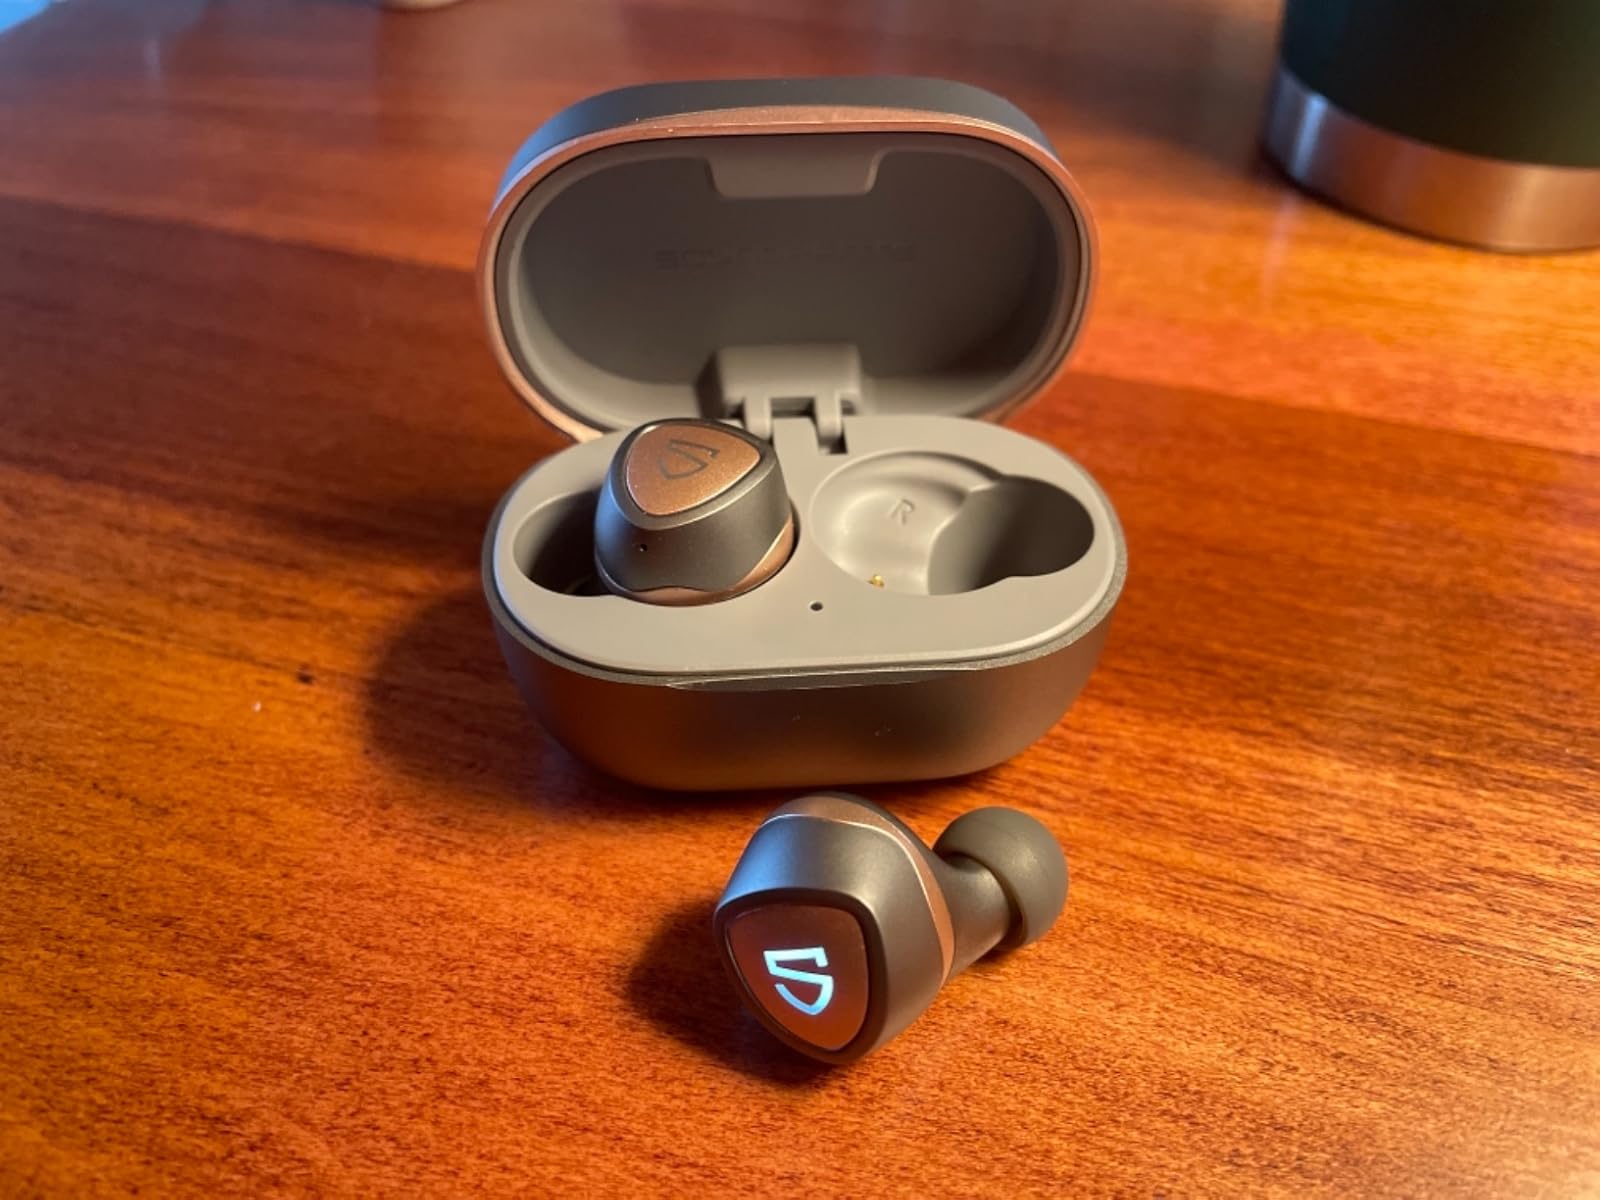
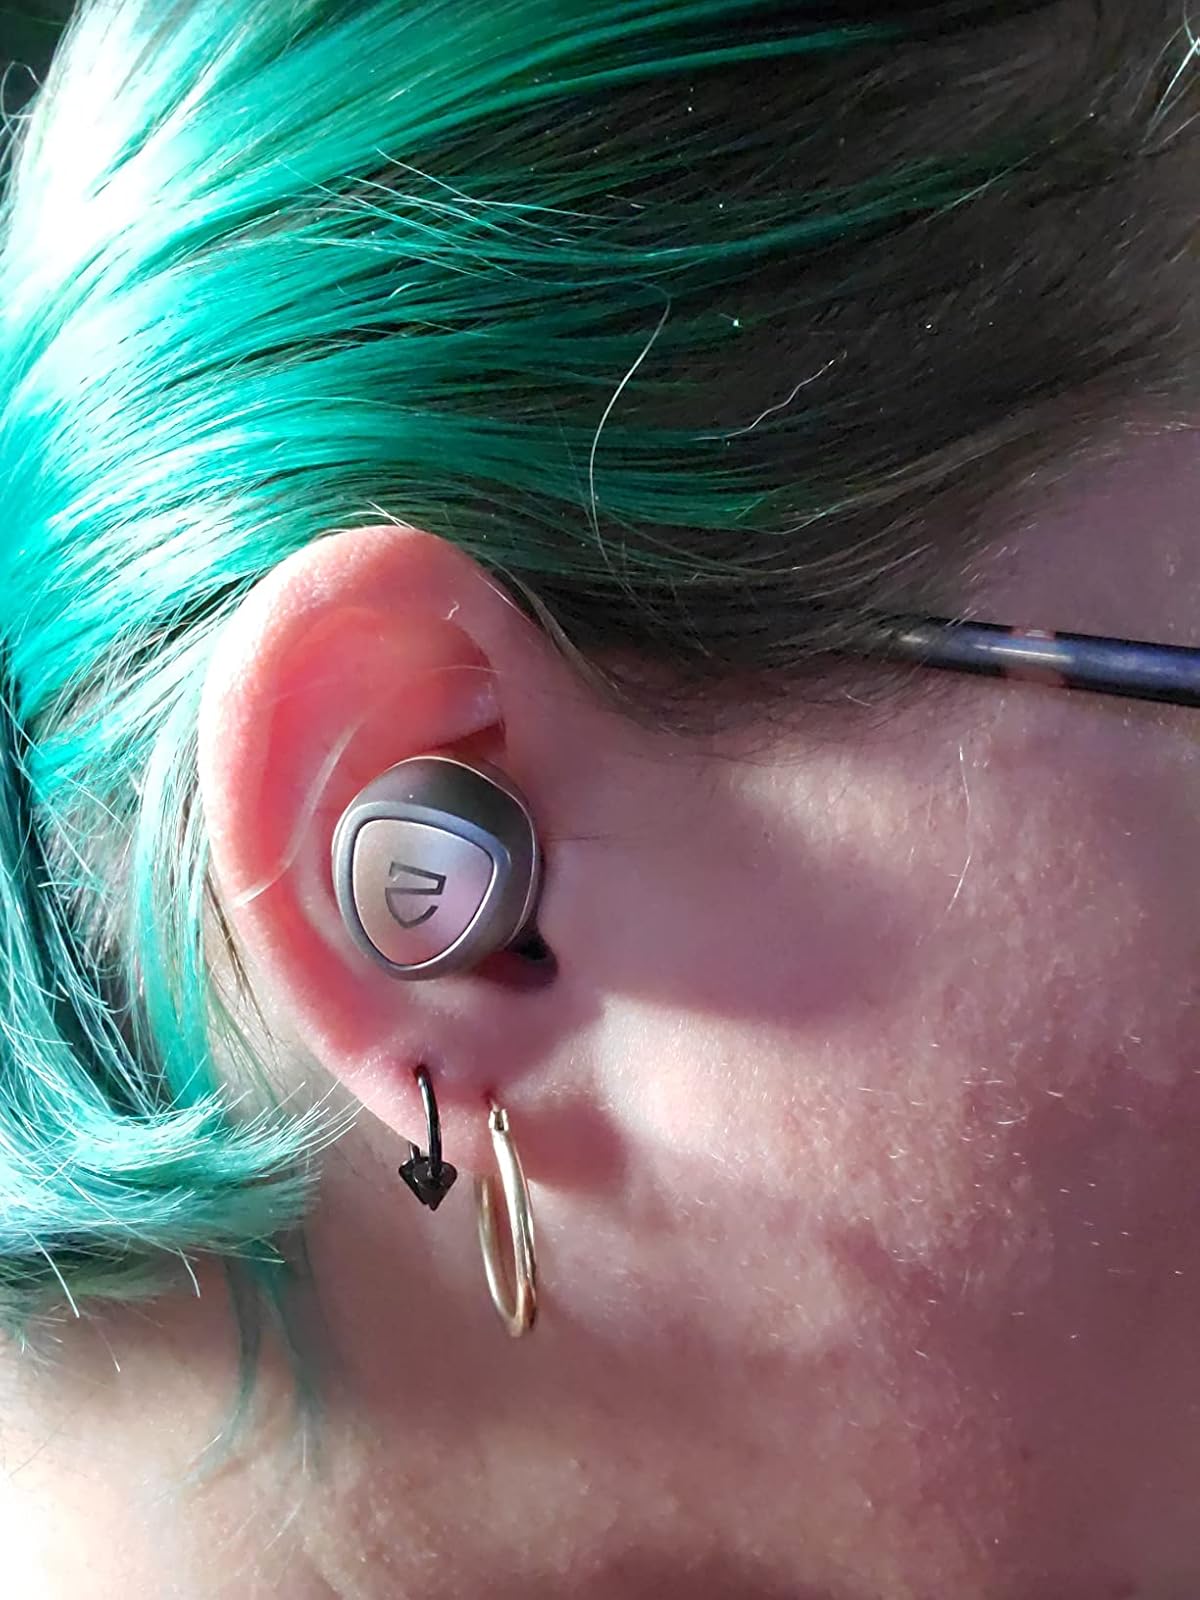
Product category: earbuds
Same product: yes